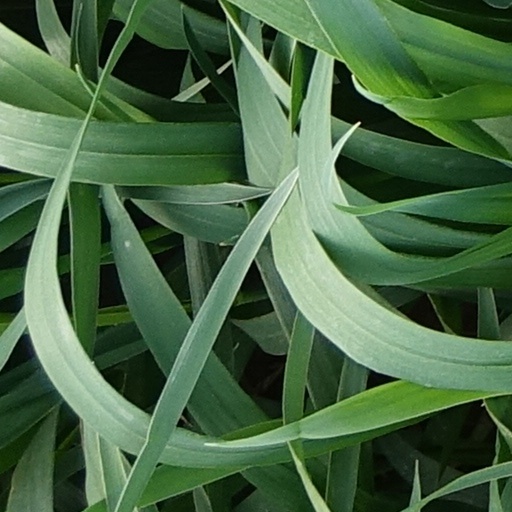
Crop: wheat